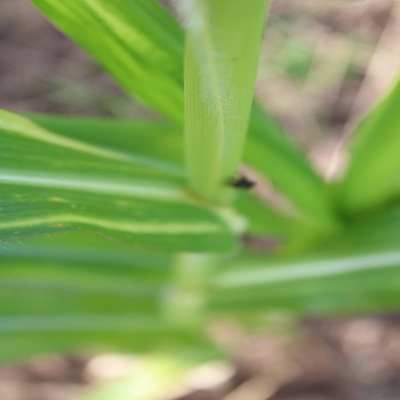
Crop: Maize
Condition: leaf beetle